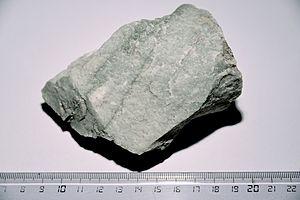
Quartzite bleuté à niveaux phylliteux (phengite, chlorite), provenant des pentes de la Dent Parrachée, Sollières, Haute Maurienne, Vanoise
Le quartzite est une roche siliceuse massive, constituée de cristaux de quartz soudés. Il présente une cassure conchoïdale. Sa couleur est généralement claire.
Sollières-Sardières ou Val-Cenis Sollières-Sardières est une ancienne commune française située dans le département de la Savoie, en région Auvergne-Rhône-Alpes.
La géographie de la Savoie correspond à l'étude et la description du territoire du département français de la Savoie, situé dans la région Auvergne-Rhône-Alpes.